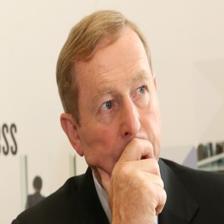
Image emotion (VAD): valence: -0.4, arousal: -0.8, dominance: -0.2
Candidate emotion words:
puzzled — valence: -0.592, arousal: 0.0, dominance: -0.456
anxious — valence: -0.708, arousal: 0.73, dominance: -0.316
lethargic — valence: -0.572, arousal: -0.51, dominance: -0.25
ashamed — valence: -0.688, arousal: 0.176, dominance: -0.544
Best matching emotion: lethargic